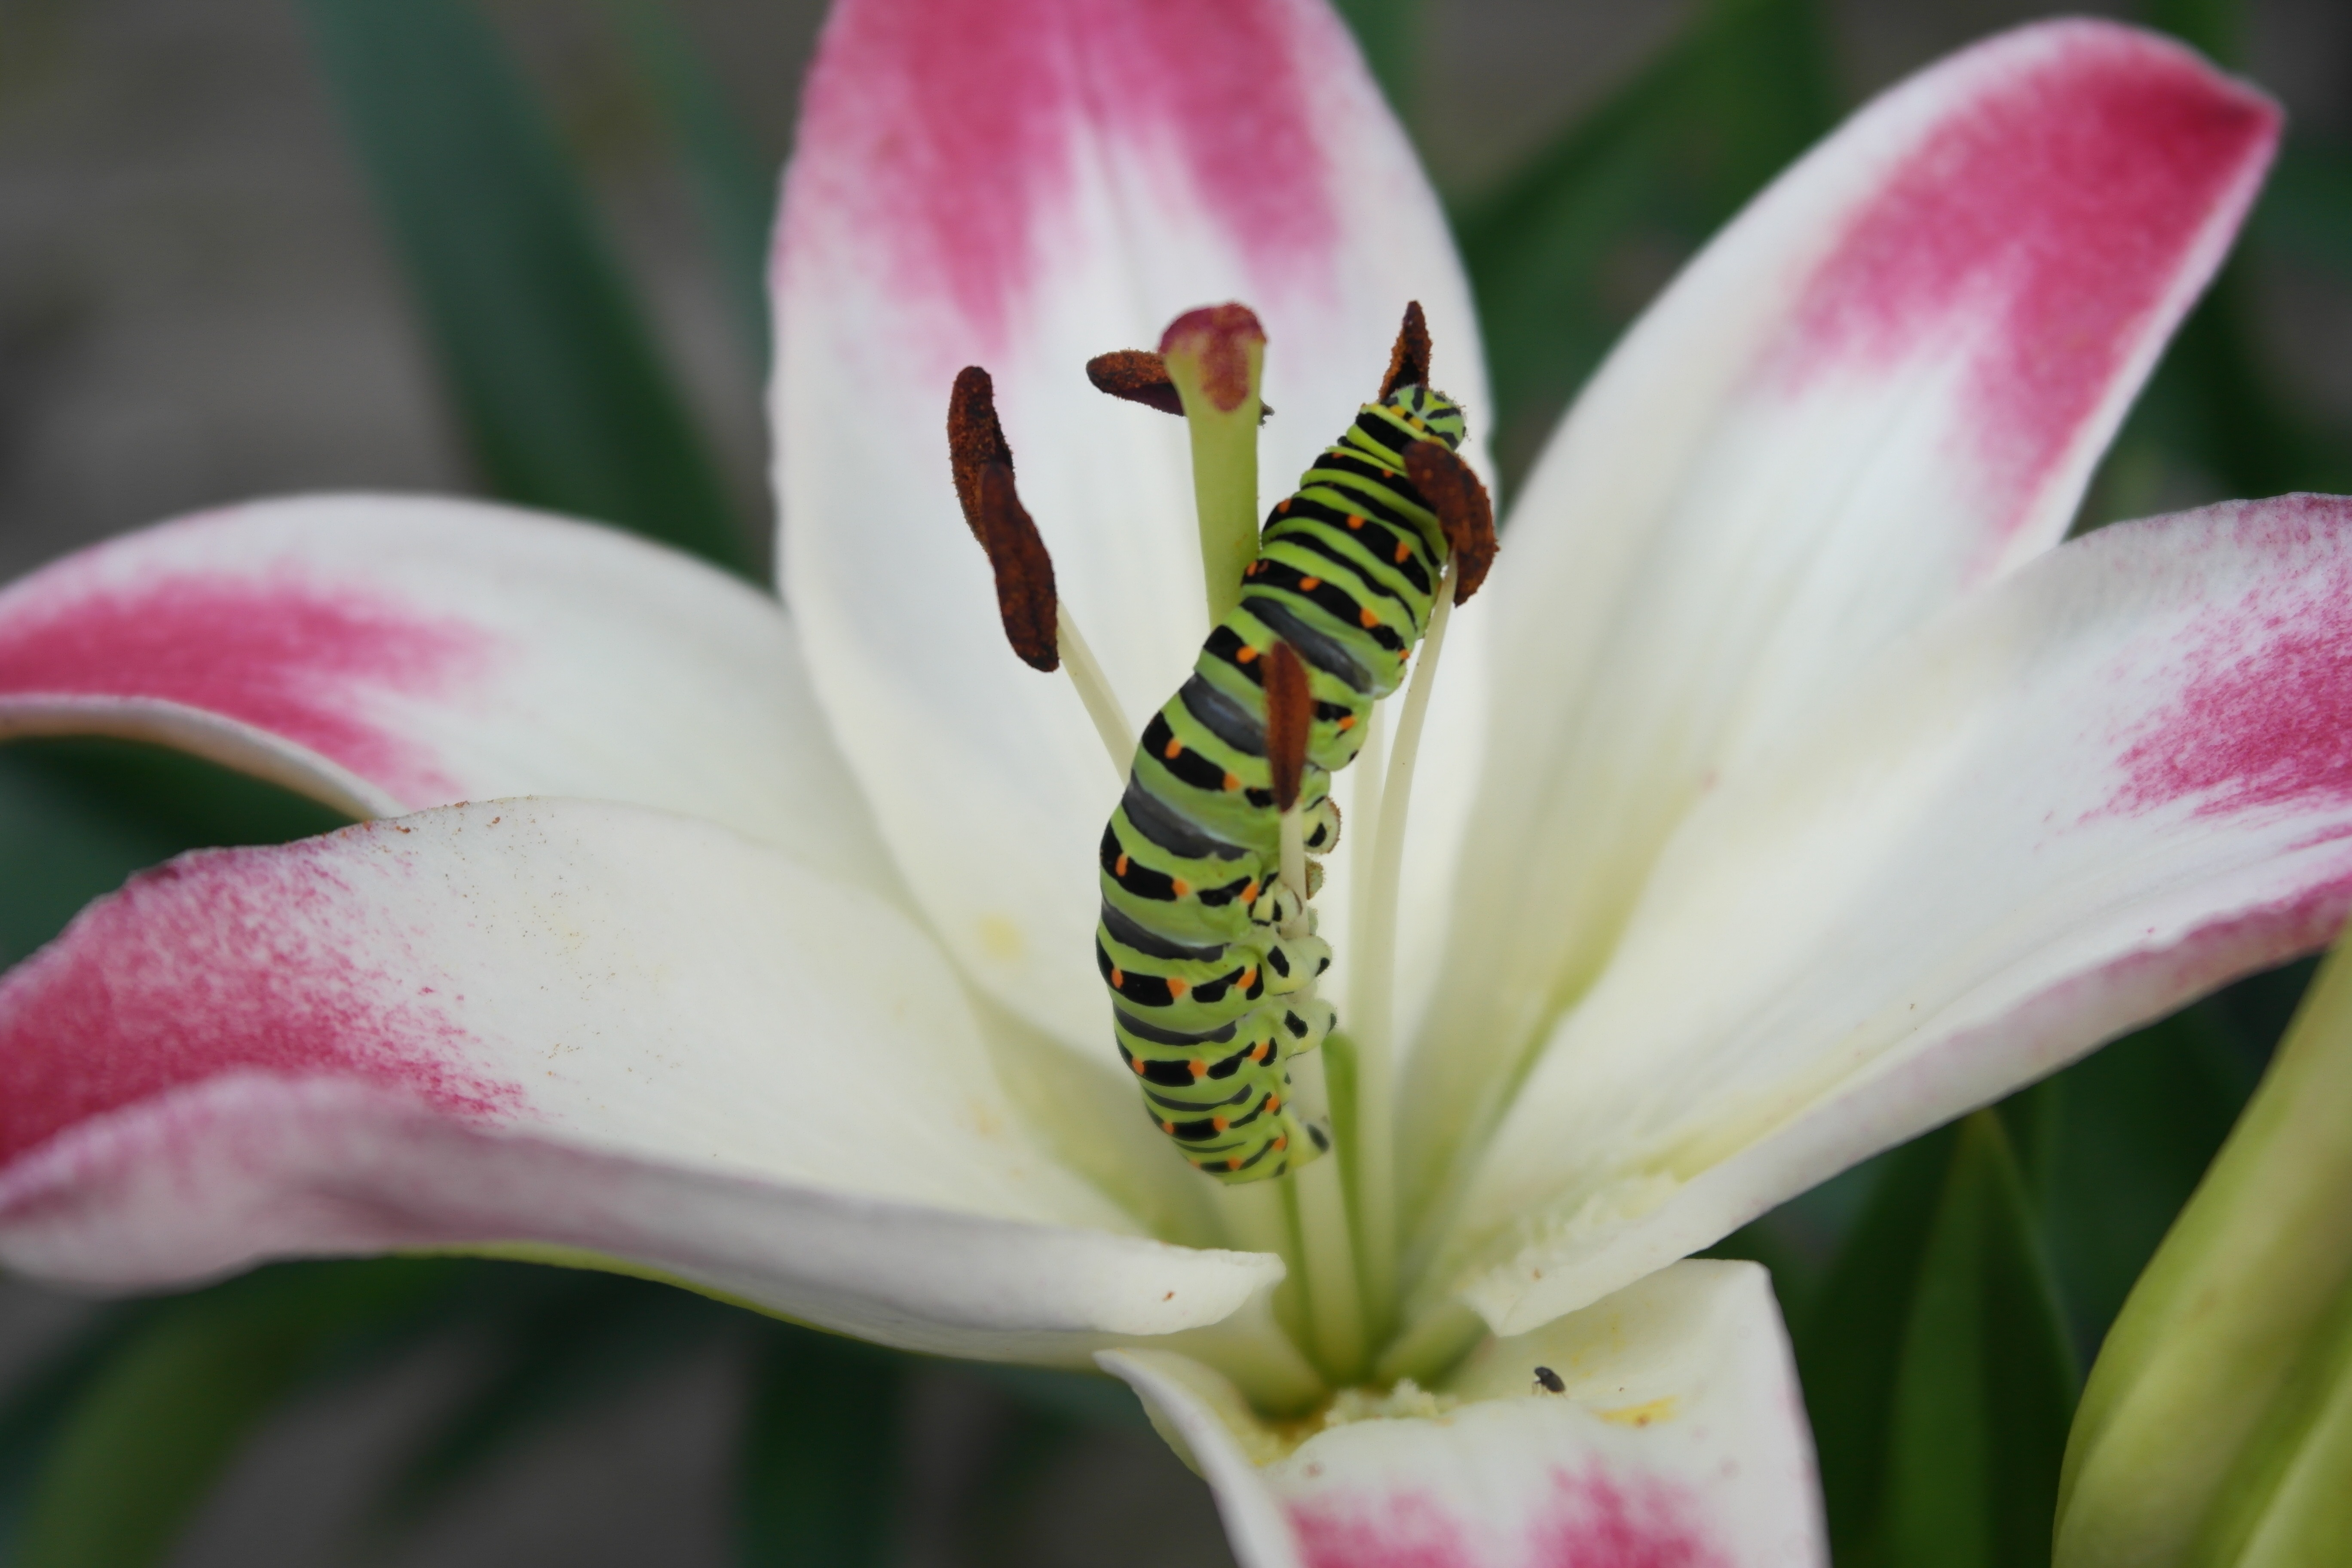
blossom, plant, flower, petal, botany, flora, orchid, caterpillar, close up, up, lily, swallowtail, macro photography, flowering plant, cattleya, plant stem, land plant, zbarvenost